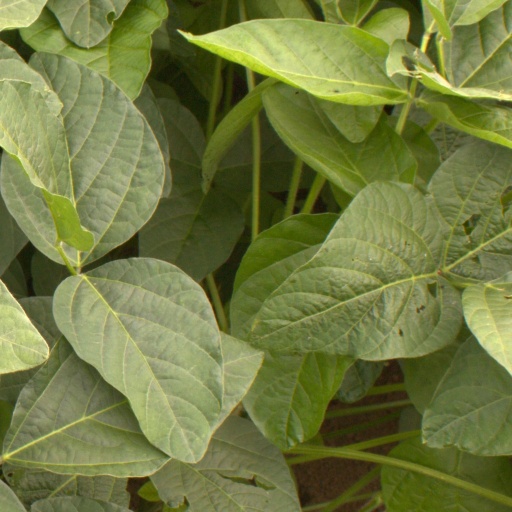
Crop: soybean